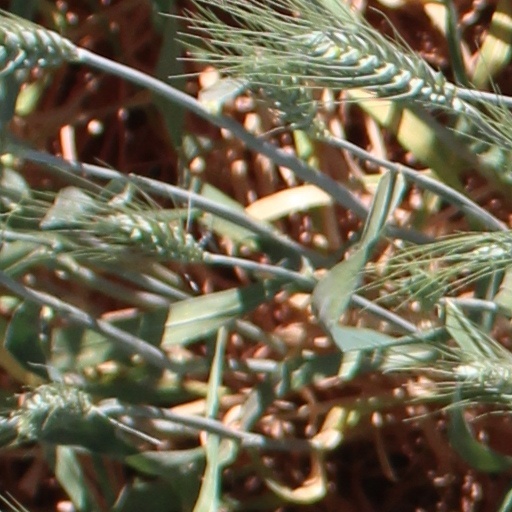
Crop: wheat